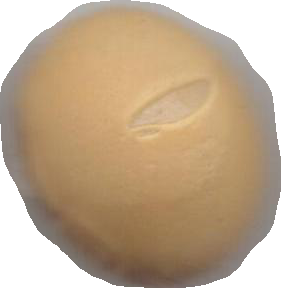
Variety: Dega